14th AVN Awards

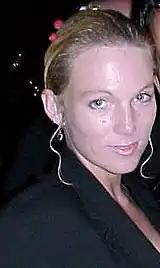
Missy, Female Performer of the Year and Best New Starlet

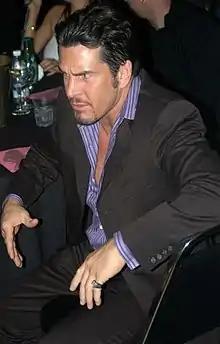
T. T. Boy, Male Performer of the Year winner

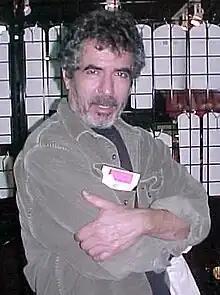
Jamie Gillis, Best Actor—Film winner

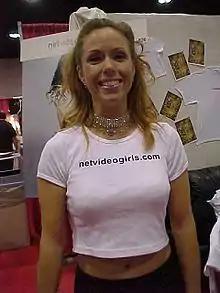
Melissa Hill, Best Actress—Film winner

These awards were also announced at the awards show, most in a winners-only segment read by Kylie Ireland during the event: